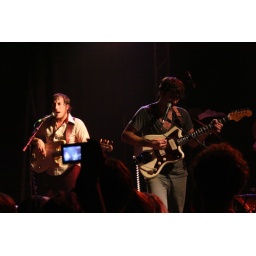
John and Zach.Zach saved our life by giving us water and i think I'll never throw the bottle away.